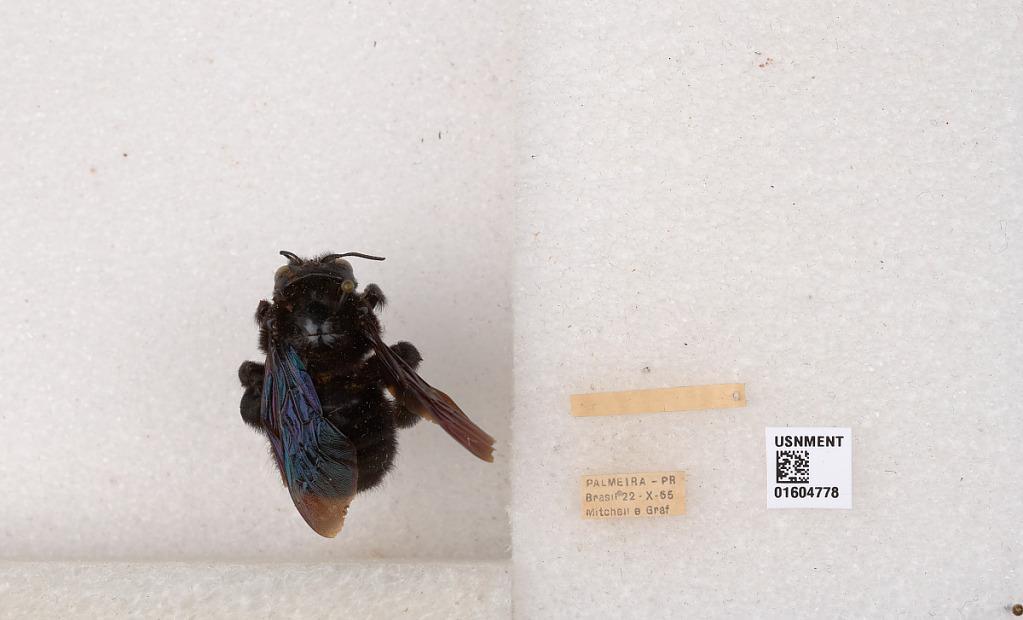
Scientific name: Xylocopa
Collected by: Mitchell & Graf
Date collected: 1965-10-22
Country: Brazil
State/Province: Parana
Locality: Palmeira